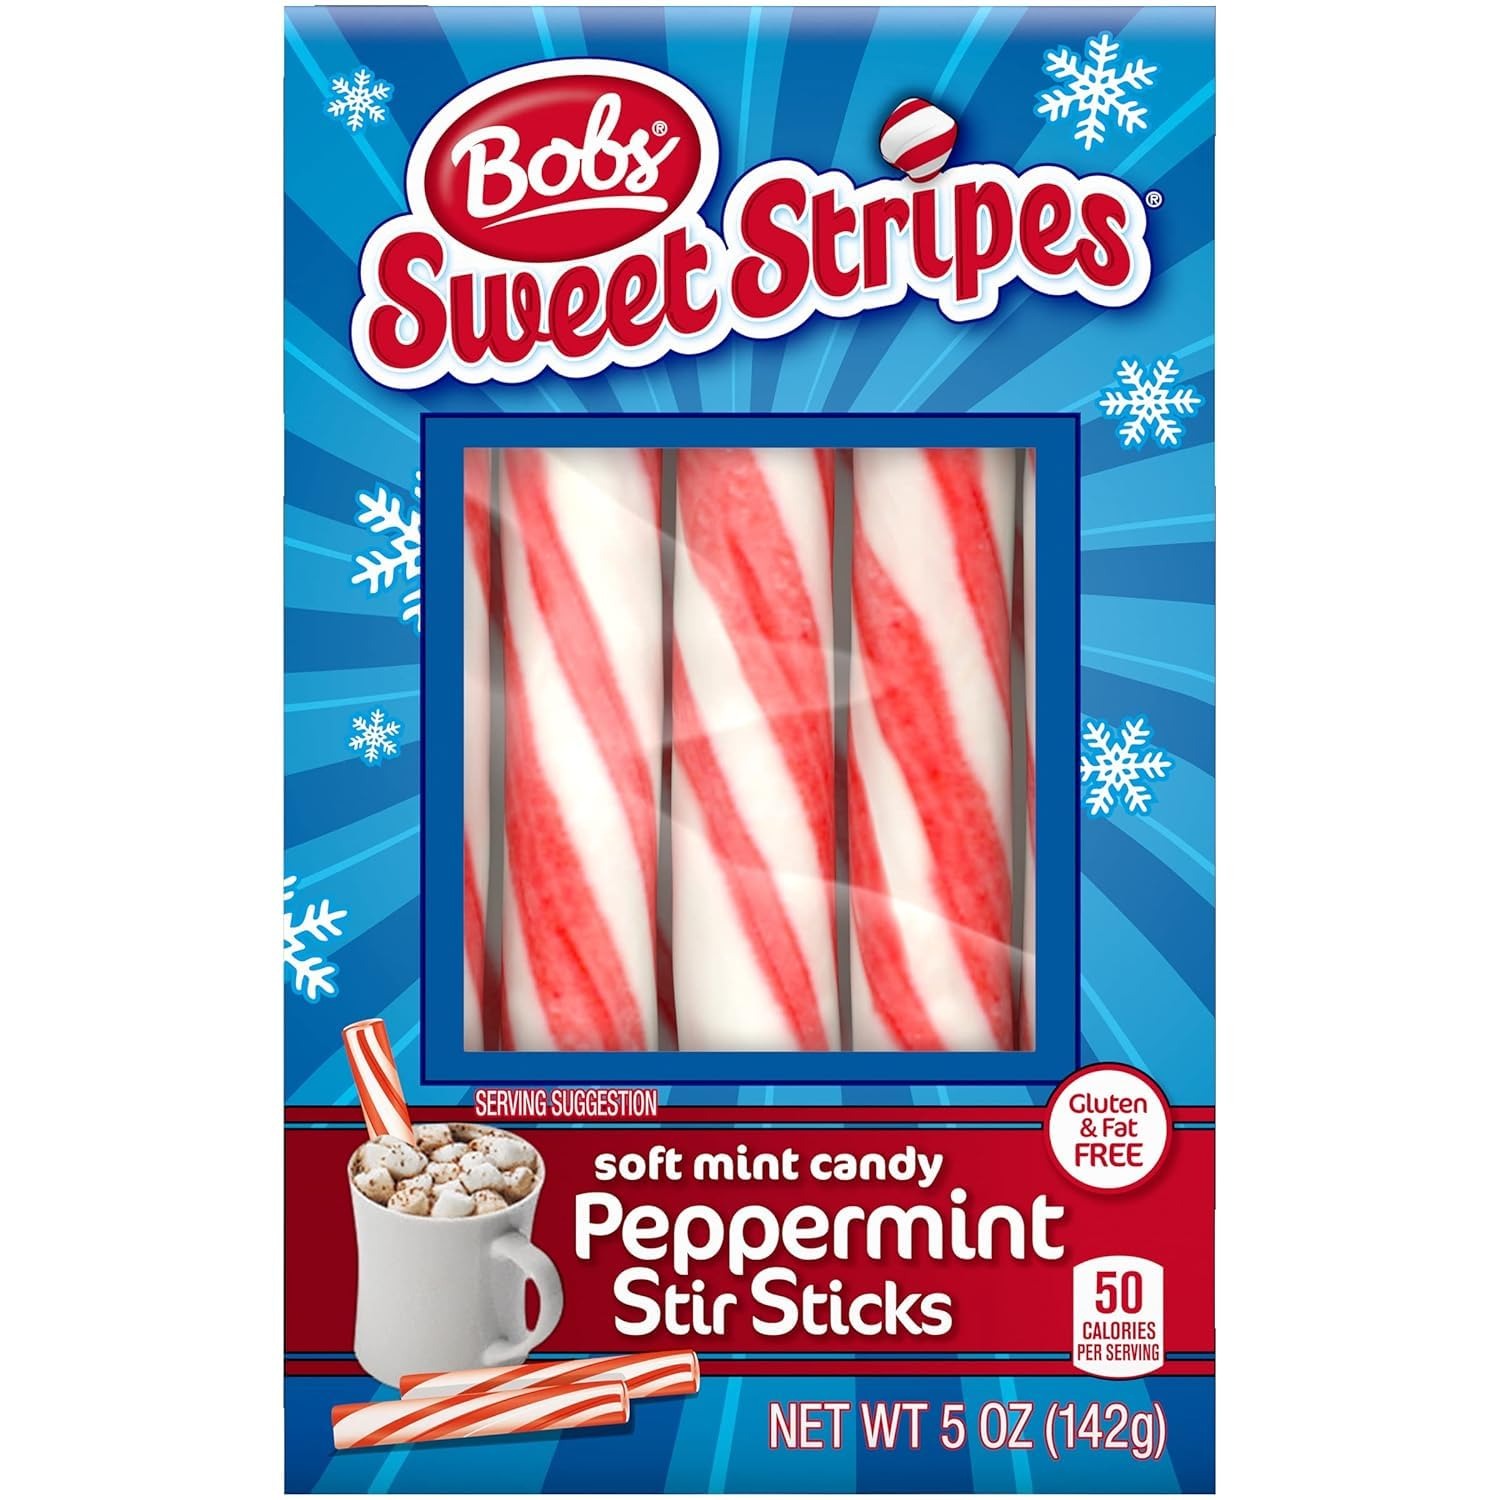
Item Name: Bob's Sweet Stripes Soft Peppermint Candy (Pack of 6)
Bullet Point: 6 5oz bags of bob's sweet stripes
Product Description: Fill all the stockings! Gift all your friends! These soft peppermints are a wonderful treat at Christmas and all year round. Offer includes 6 five once packages.
Value: 30.0
Unit: Ounce

Price: 15.99